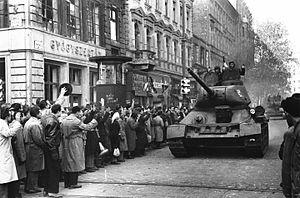
L'insurrection de Budapest ou révolution de 1956 désigne la révolte populaire spontanée contre le régime communiste hongrois et ses politiques imposées par l'Union des républiques socialistes soviétiques qui dura du 23 octobre au 10 novembre 1956.